Bonnie Collura

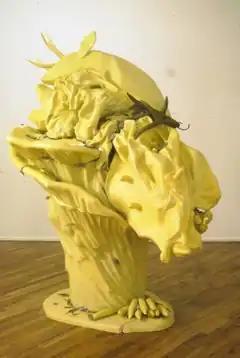
Bonnie Collura, "Sleeping Death (Martyr Yellow)", 1997.

Collura emerged in the later 1990s among artists responding to such issues as the disavowal of referentiality and narrative by modernism, postmodern information overload, and the collapse of various universal distinctions (e.g., organism and machine, human and animal). Her work has often been described as "hybrid," fitting disparate physical and conceptual elements, processes, references and signifiers into uneasy wholes. She employs recognizable elements of classic pre-modernist statuary (such as expressive poses and gesture), while challenging that tradition through unconventional construction techniques and fusions of abstract and organic form. Her method has been described as a "shuffled deck" of images and meanings crossing centuries, aesthetic inspirations (the religious, erotic baroque of Bernini, Disney animation, the grotesque) and cultural sources (mythical, Biblical and religious stories, classic Hollywood movies).